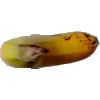
Label: Banana Lady Finger 1